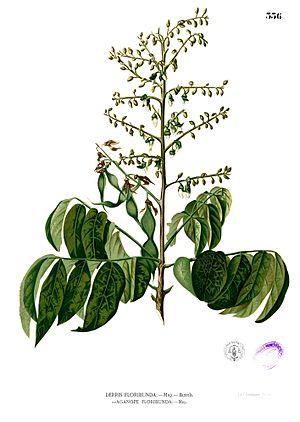
Aganope est un genre de plantes dicotylédones de la famille des Fabaceae, sous-famille des Faboideae, originaire d'Afrique et d'Asie, qui comprend une dizaine d'espèces acceptées.